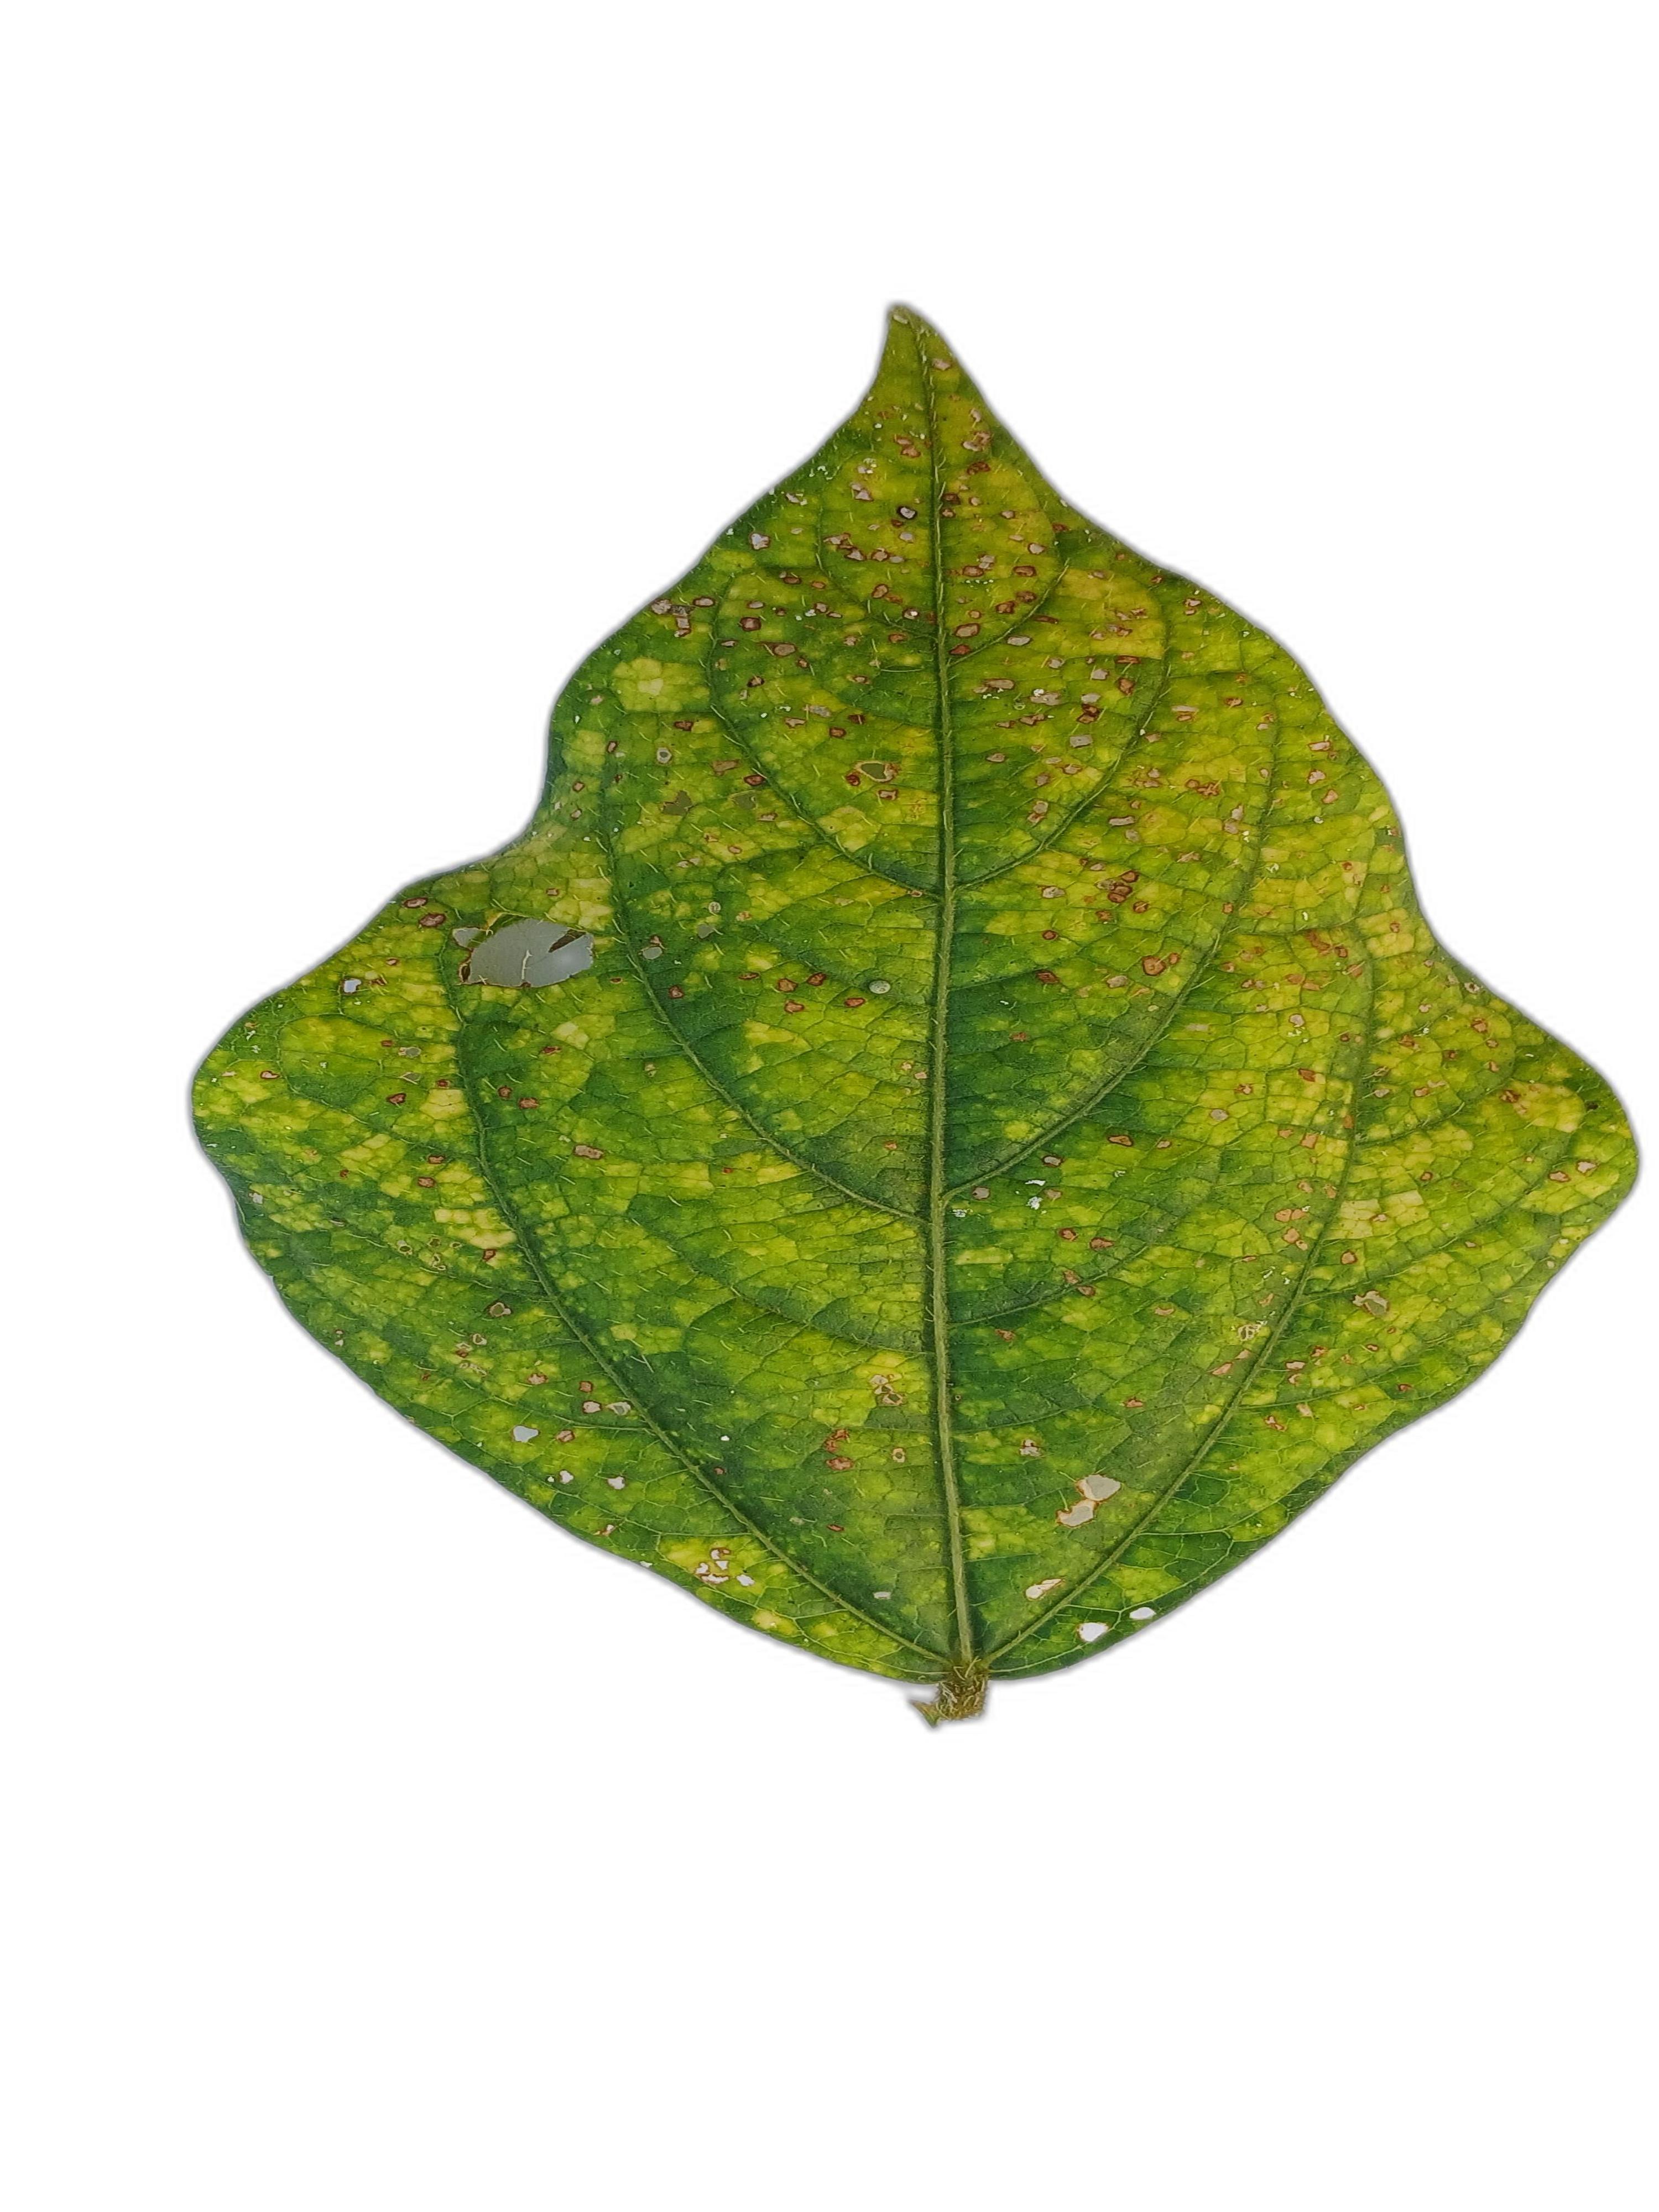
Label: Yellow Mosaic